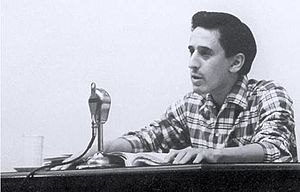
Roque Dalton
Roque Dalton var en poet, forfatter og journalist, som kom fra El Salvador, han havde en amerikansk far og hans mor kom fra El Salvador.